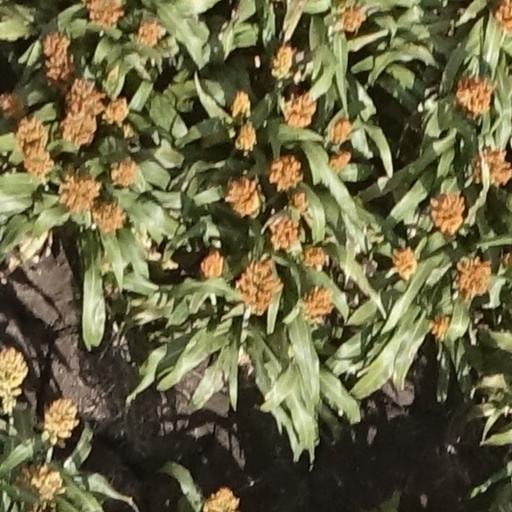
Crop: sorghum